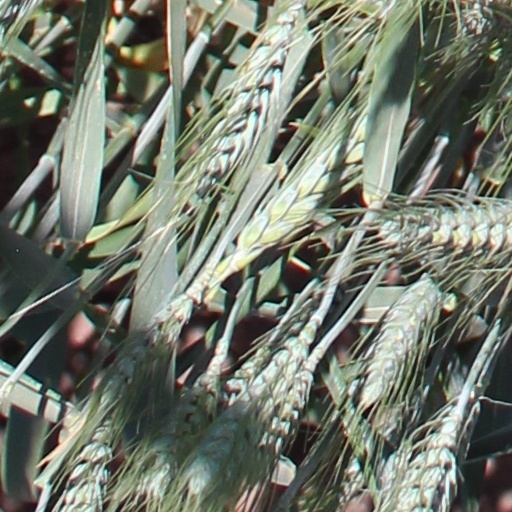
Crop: wheat